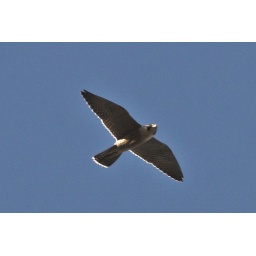
This bird was soaring over our house